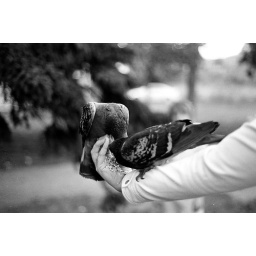
Arista 400 shot through a Pentax Program A. I think I'm in love with black &amp;amp; white film now.